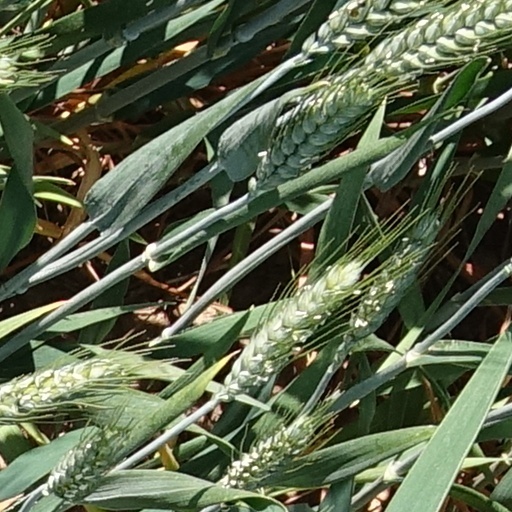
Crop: wheat